KSEE

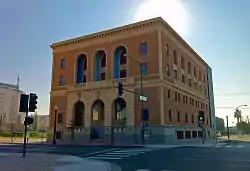
KMJ-TV signed on from the Fresno Bee Building downtown.

McClatchy Newspapers, owner of "The Fresno Bee" and KMJ radio (580 AM), sought to enter the world of television as early as May 1948, when it applied for authority to build television stations on channel 7 in Fresno and channel 10 in Sacramento. However, before the applications were acted on, the Federal Communications Commission (FCC) instituted a four-year freeze on television station awards. Channel 7 was removed from Fresno, and McClatchy modified its application to specify channel 24 in the new ultra high frequency (UHF) band.